Yuriy Drohobych

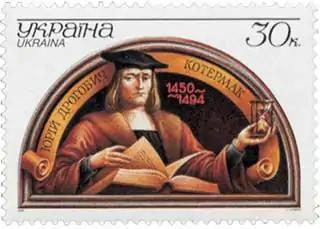
Yuriy Drohobych on a 30-kopiyok stamp

In 1468 or early 1469 Drohobych entered the Jagiellonian University (Uniwersytet Jagielloński) in Kraków. Two years later he received his bachelor's degree and in 1473 his master's. He taught during the summer and participated in scientific discussions on Saturdays and Sundays. After he gained some significant achievements in Kraków, Drohobych traveled to Bologna University, where natural sciences and medicine were gaining popularity. Here he improved his Latin, learned Greek, and continued his studies of natural philosophy, especially astronomy. Drohobych's astronomy professor was Girolamo Manfredi, one of the most renowned astronomers in 15th century Italy. Manfredi introduced Drohobych to German astronomer Johannes Müller (Regiomontanus), who believed in heliocentrism; however, it had not been mathematically proven at that time.